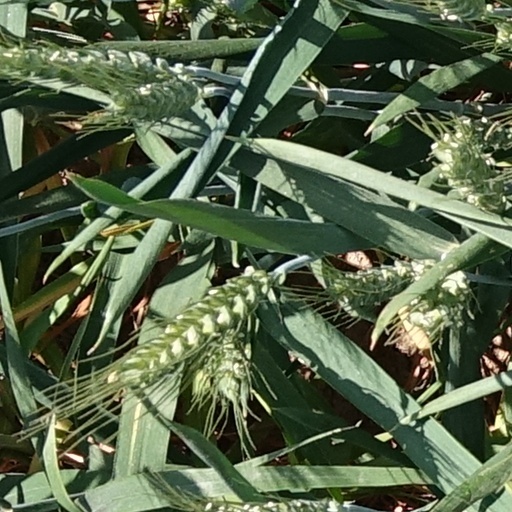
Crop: wheat